Tom Williams (presenter)

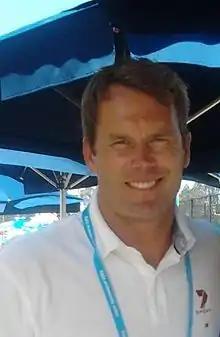
Williams at the 2013 APIA International

Thomas Williams (born 16 October 1970, in Sydney) is an Australian television personality and radio presenter.